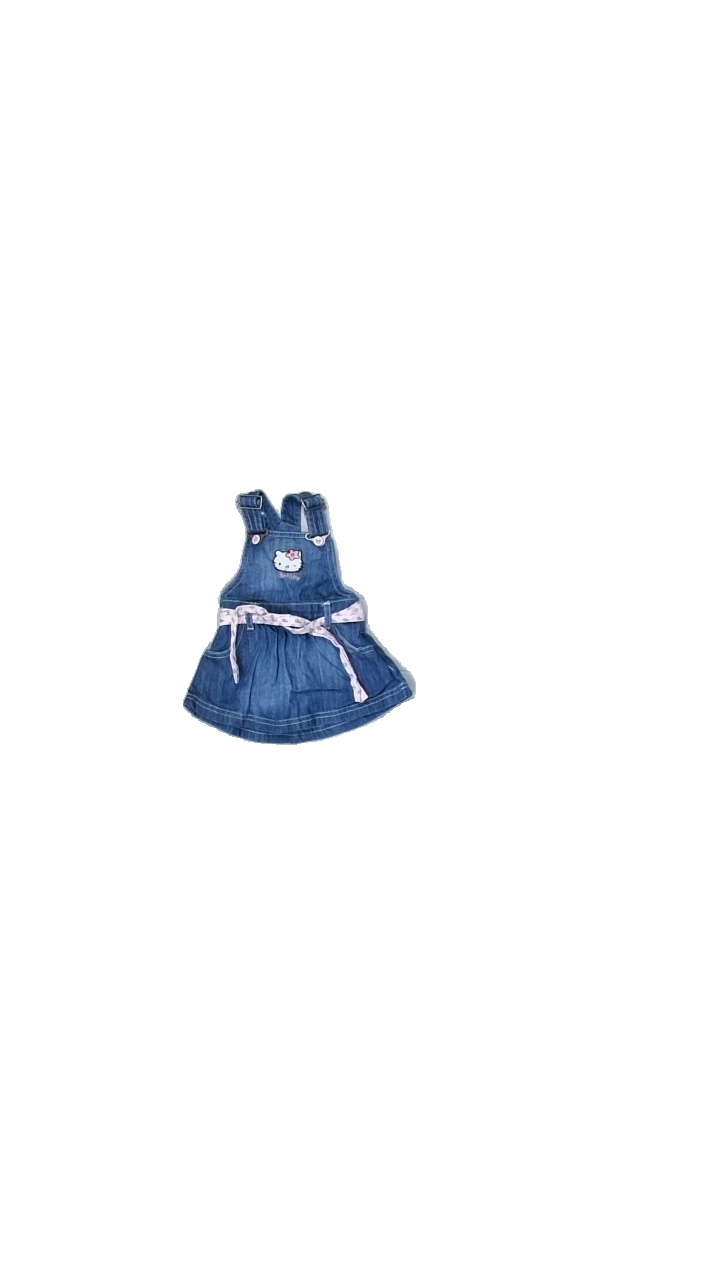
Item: Dress (Children)
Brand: H&m
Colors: Blue, Pink
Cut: Regular
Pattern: Other
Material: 100%cotton
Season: Summer
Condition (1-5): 5
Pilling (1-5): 5
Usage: Reuse
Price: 50-100